Georgene Faulkner

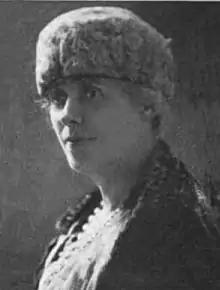
Georgene Faulkner, from a 1922 publication.

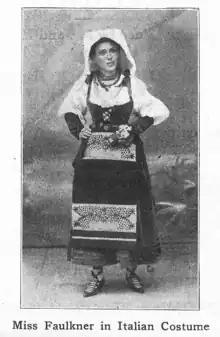
Georgene Faulkner in Italian costume, from a 1911 publication.

Georgene Faulkner (1873–1958) was an American writer of children's literature and storyteller of the early twentieth century. In her career, she was known and promoted as "the Story Lady."